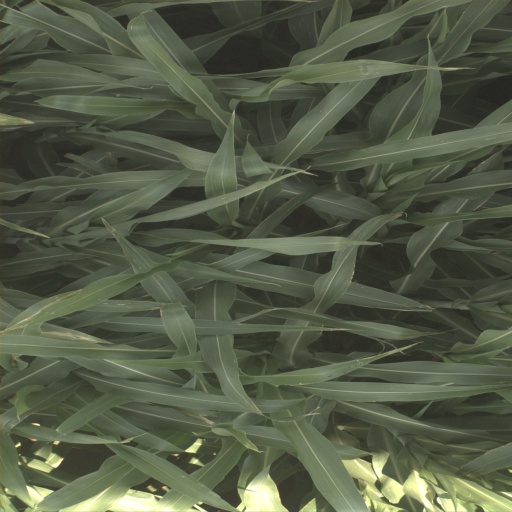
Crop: sorghum